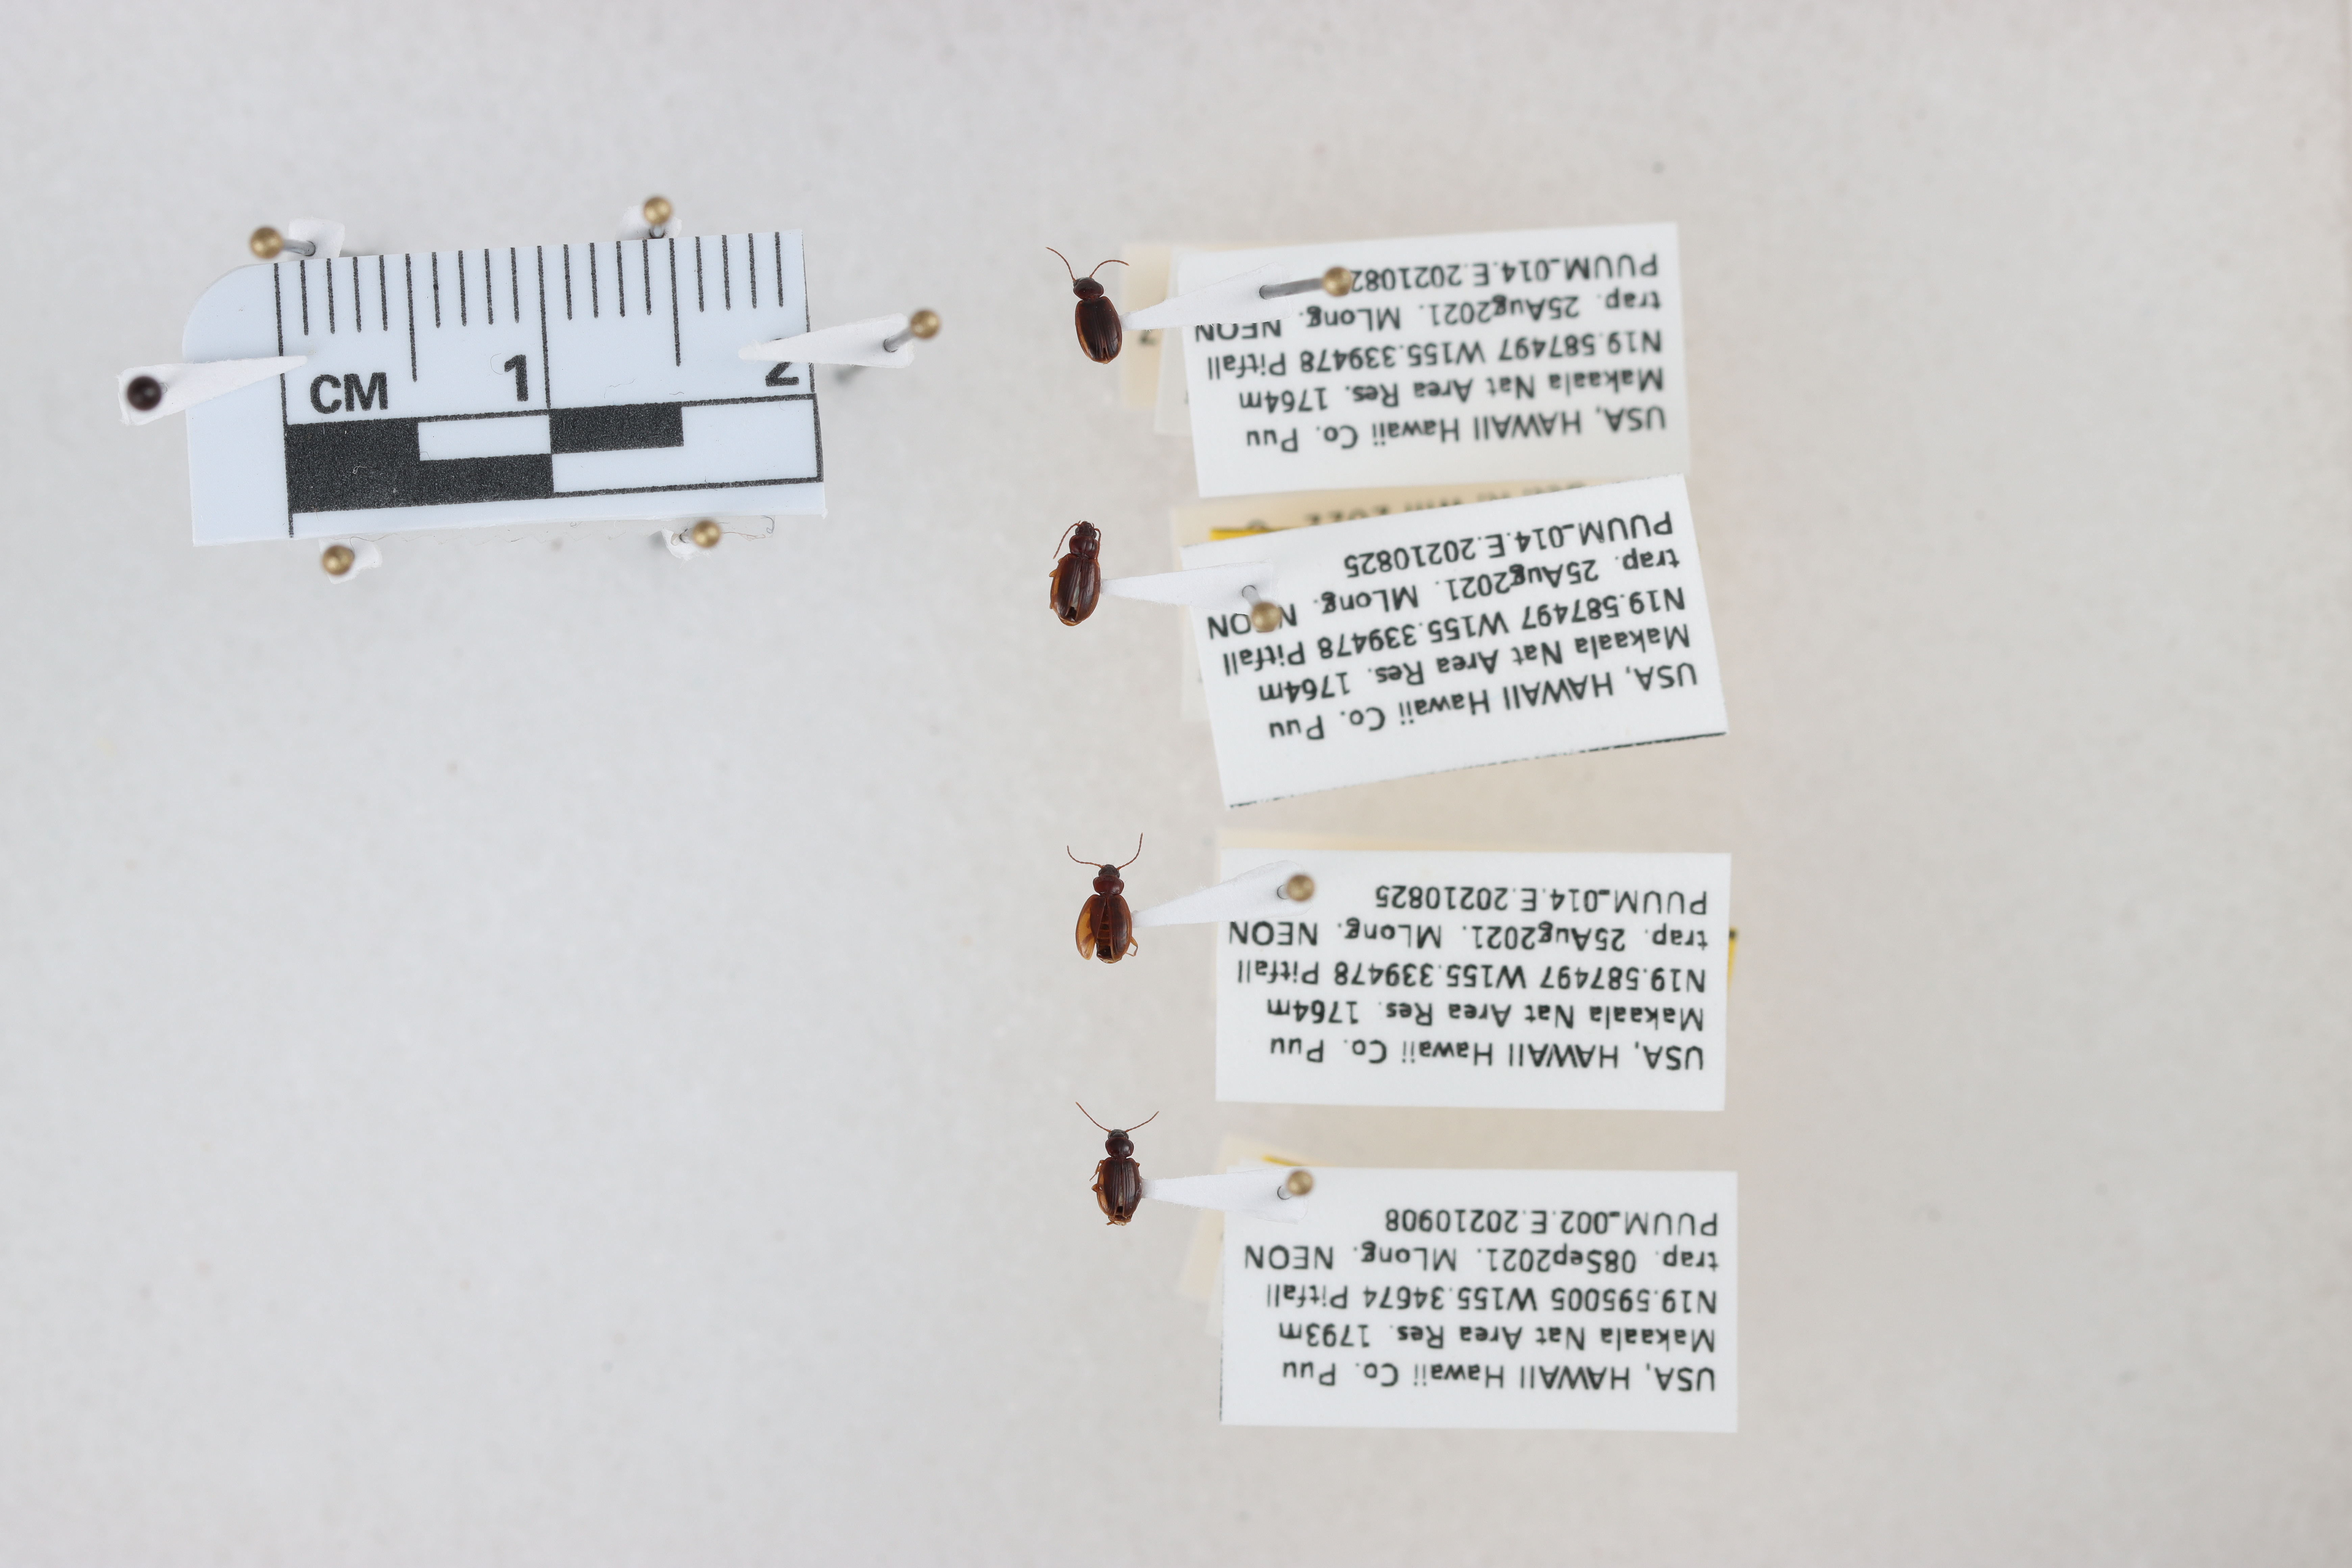
Beetle 1 — elytra length: 0.233 cm, elytra max width: 0.165 cm, basal pronotum width: 0.088 cm

Beetle 2 — elytra length: 0.24 cm, elytra max width: 0.161 cm, basal pronotum width: 0.092 cm

Beetle 3 — elytra length: 0.242 cm, elytra max width: 0.165 cm, basal pronotum width: 0.09 cm

Beetle 4 — elytra length: 0.22 cm, elytra max width: 0.148 cm, basal pronotum width: 0.083 cm